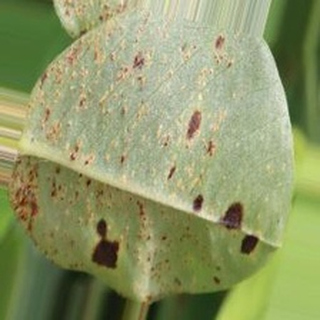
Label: groundnut_rust